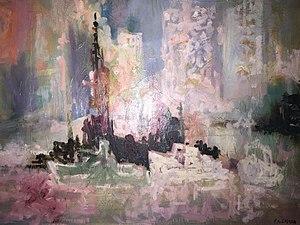
tableau 45 x 54
Pierre Gustave Adrien Ekman dit Pierre Adrien Ekman est un peintre, décorateur et écrivain français, né le 7 septembre 1904 à Moisson et décédé le 12 septembre 1993 à Peille.